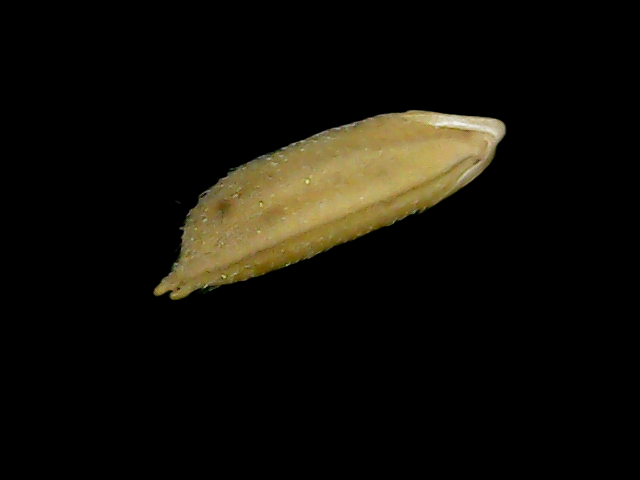
Rice variety: Bd49